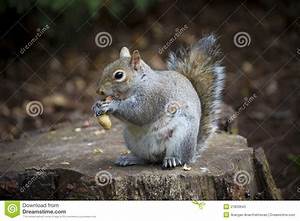
Label: squirrel